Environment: real
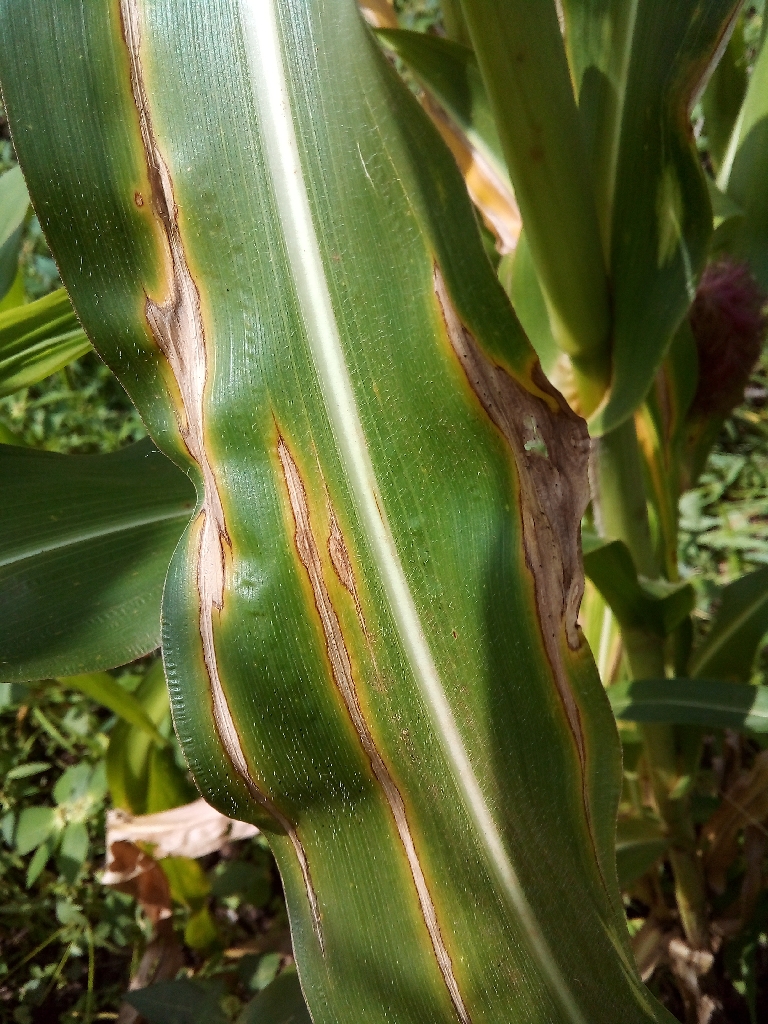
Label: northern_corn_leaf_blight